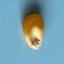
Maize quality: Good